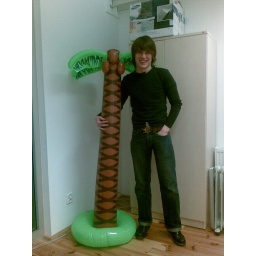
Palm tree in our office ;)